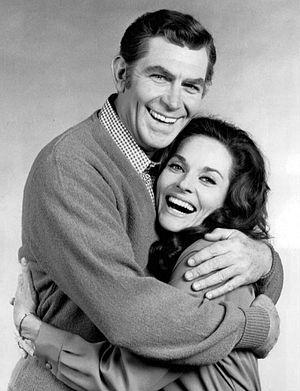
Lee Meriwether est une actrice américaine née le 27 mai 1935 à Los Angeles, Californie, couronnée Miss America en 1955.